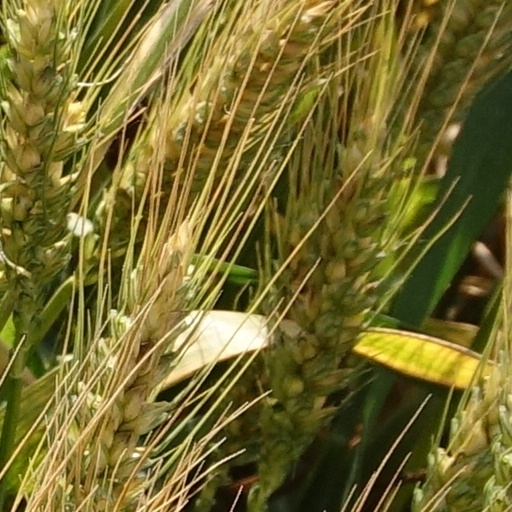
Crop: wheat